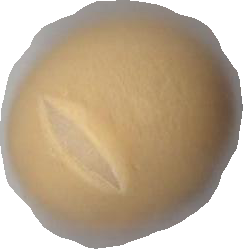
Variety: Dega